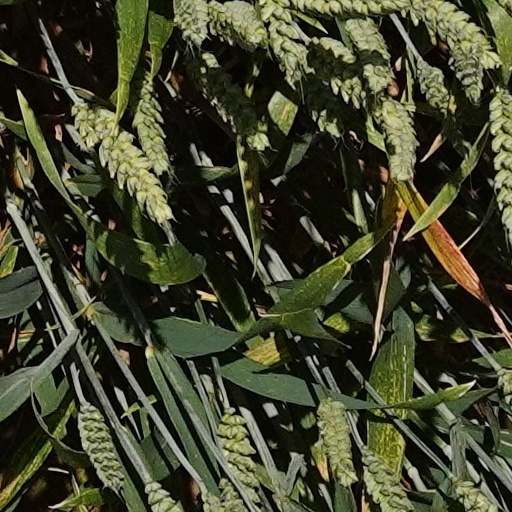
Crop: wheat